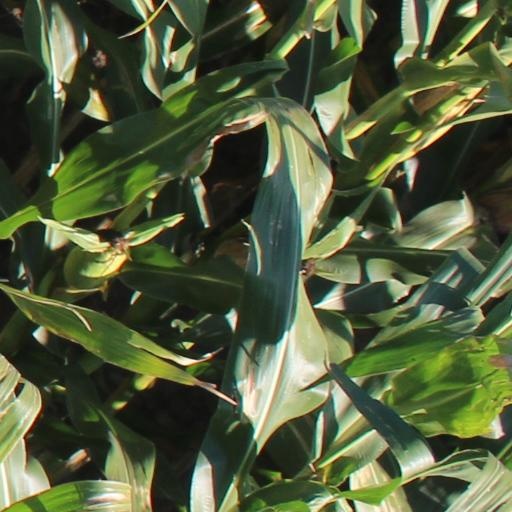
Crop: maize; corn